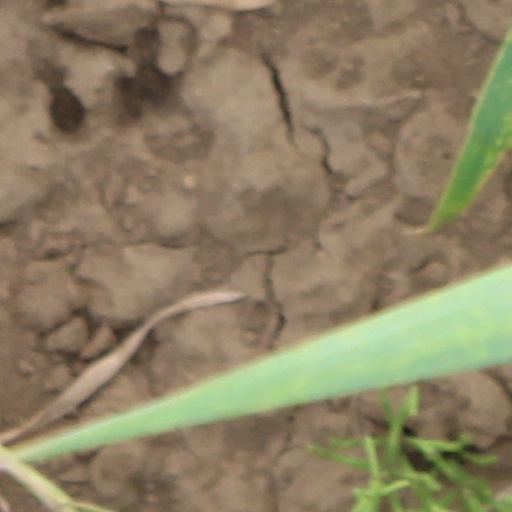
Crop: wheat